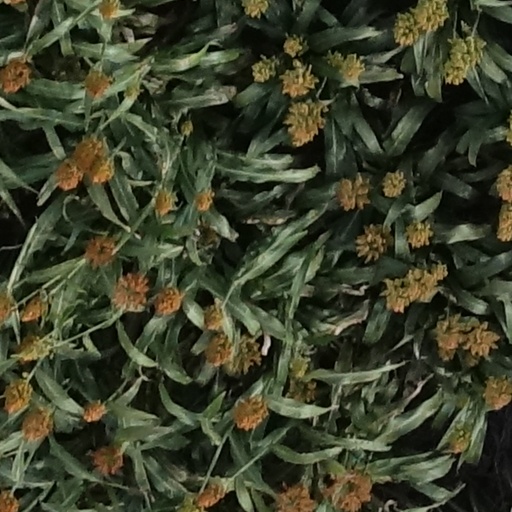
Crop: sorghum